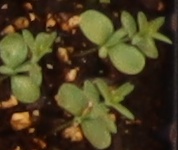
Label: Flax